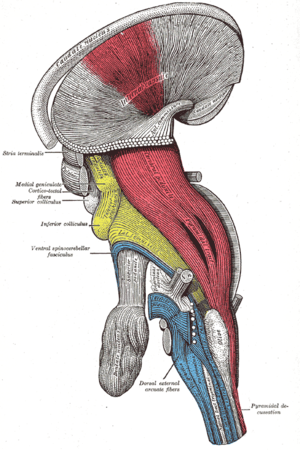
Pyramidebane
Uddissekerede hjernestamme- og mellemhjernestrukturer. lateralt udsyn. Pyramidebanen er synlig i rød.
Pyramidebanerne inkluderer fibre i både den corticospinale og corticobulbære trakt. Mange af fibrene krydser i decussatio pyramidum, som er placeret på forsiden af den forlængede rygmarv. Pyramidebanerne er samlinger af øvre motorneuroners fibre, der løber fra hjernebarken og slutter enten i hjernestammen eller rygmarven og er primært involveret i kontrollen af kroppens motorfunktioner.